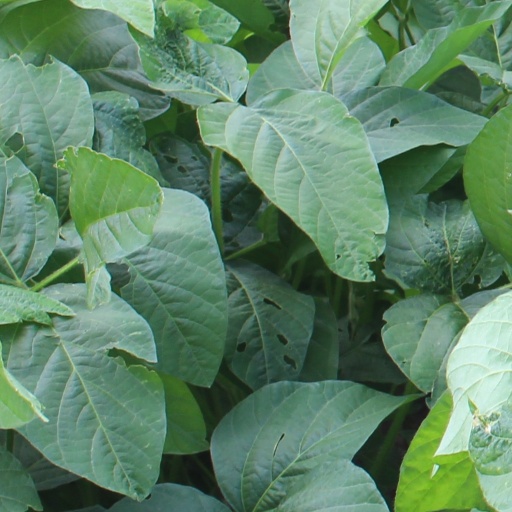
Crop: soybean